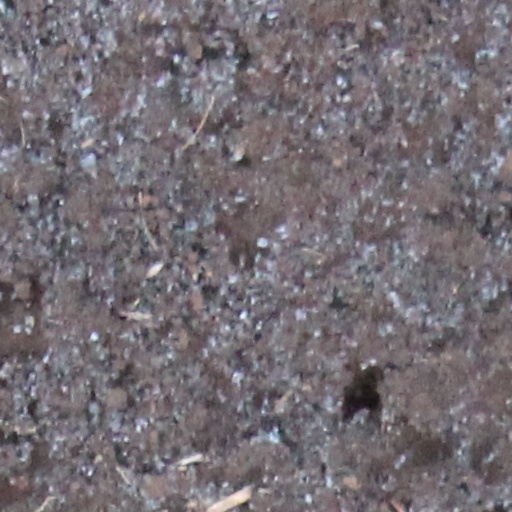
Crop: wheat